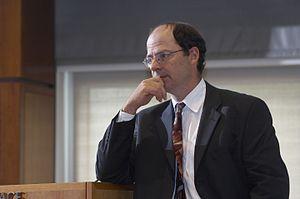
William Royall Newman est un historien des sciences américain, professeur distingué et professeur Ruth N. Halls au département d'histoire et de philosophie des sciences de l'Université de l'Indiana. La plupart des travaux de Newman en histoire des sciences a été consacrée à l'alchimie et la « chymistry », le débat art-nature, et les théories de la matière en particulier l'atomisme. Newman est également rédacteur en chef de la Chymistry of Isaac Newton, une ressource en ligne associant les éditions numériques originales des écrits alchimiques de Newton à des réplications multimédias d'expériences alchimiques de Newton. En outre, il a été directeur du Centre Catapult pour les sciences humaines numériques et l'analyse informatique de textes à l'Université d'Indiana. Newman est membre des comités de rédaction d' Archimedes, Early Science and Medicine et de HOPOS.